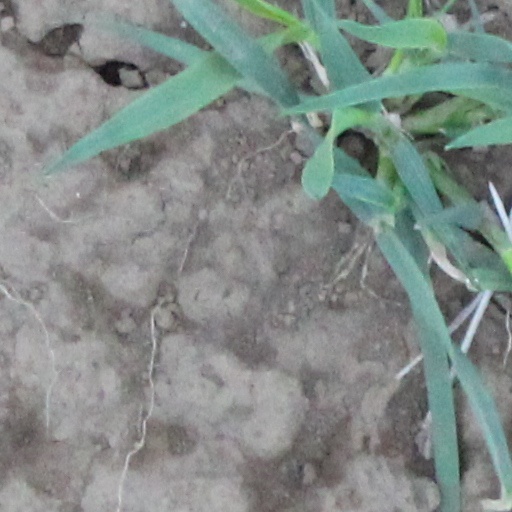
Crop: wheat